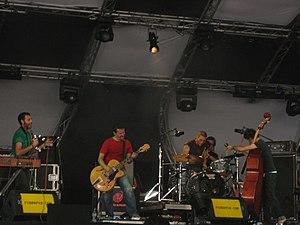
Cet article est une liste de groupes de post-rock classés par ordre alphabétique.